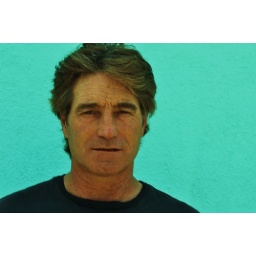
in front of a blue wall